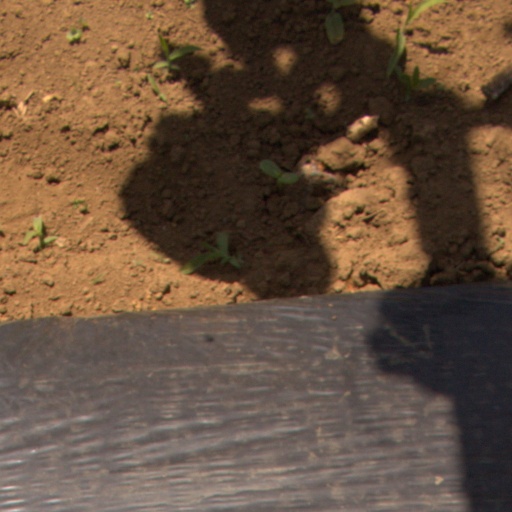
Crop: Jerusalem artichoke